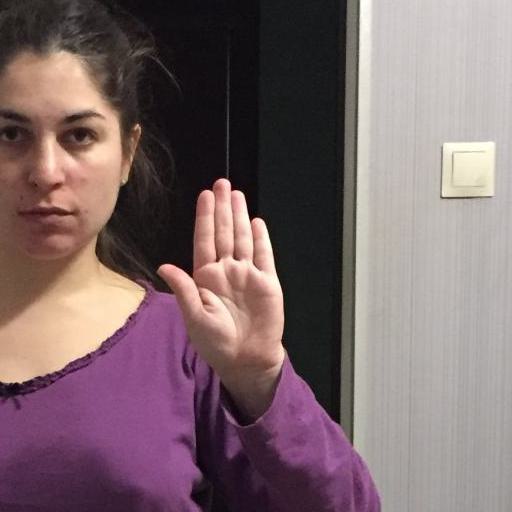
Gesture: stop